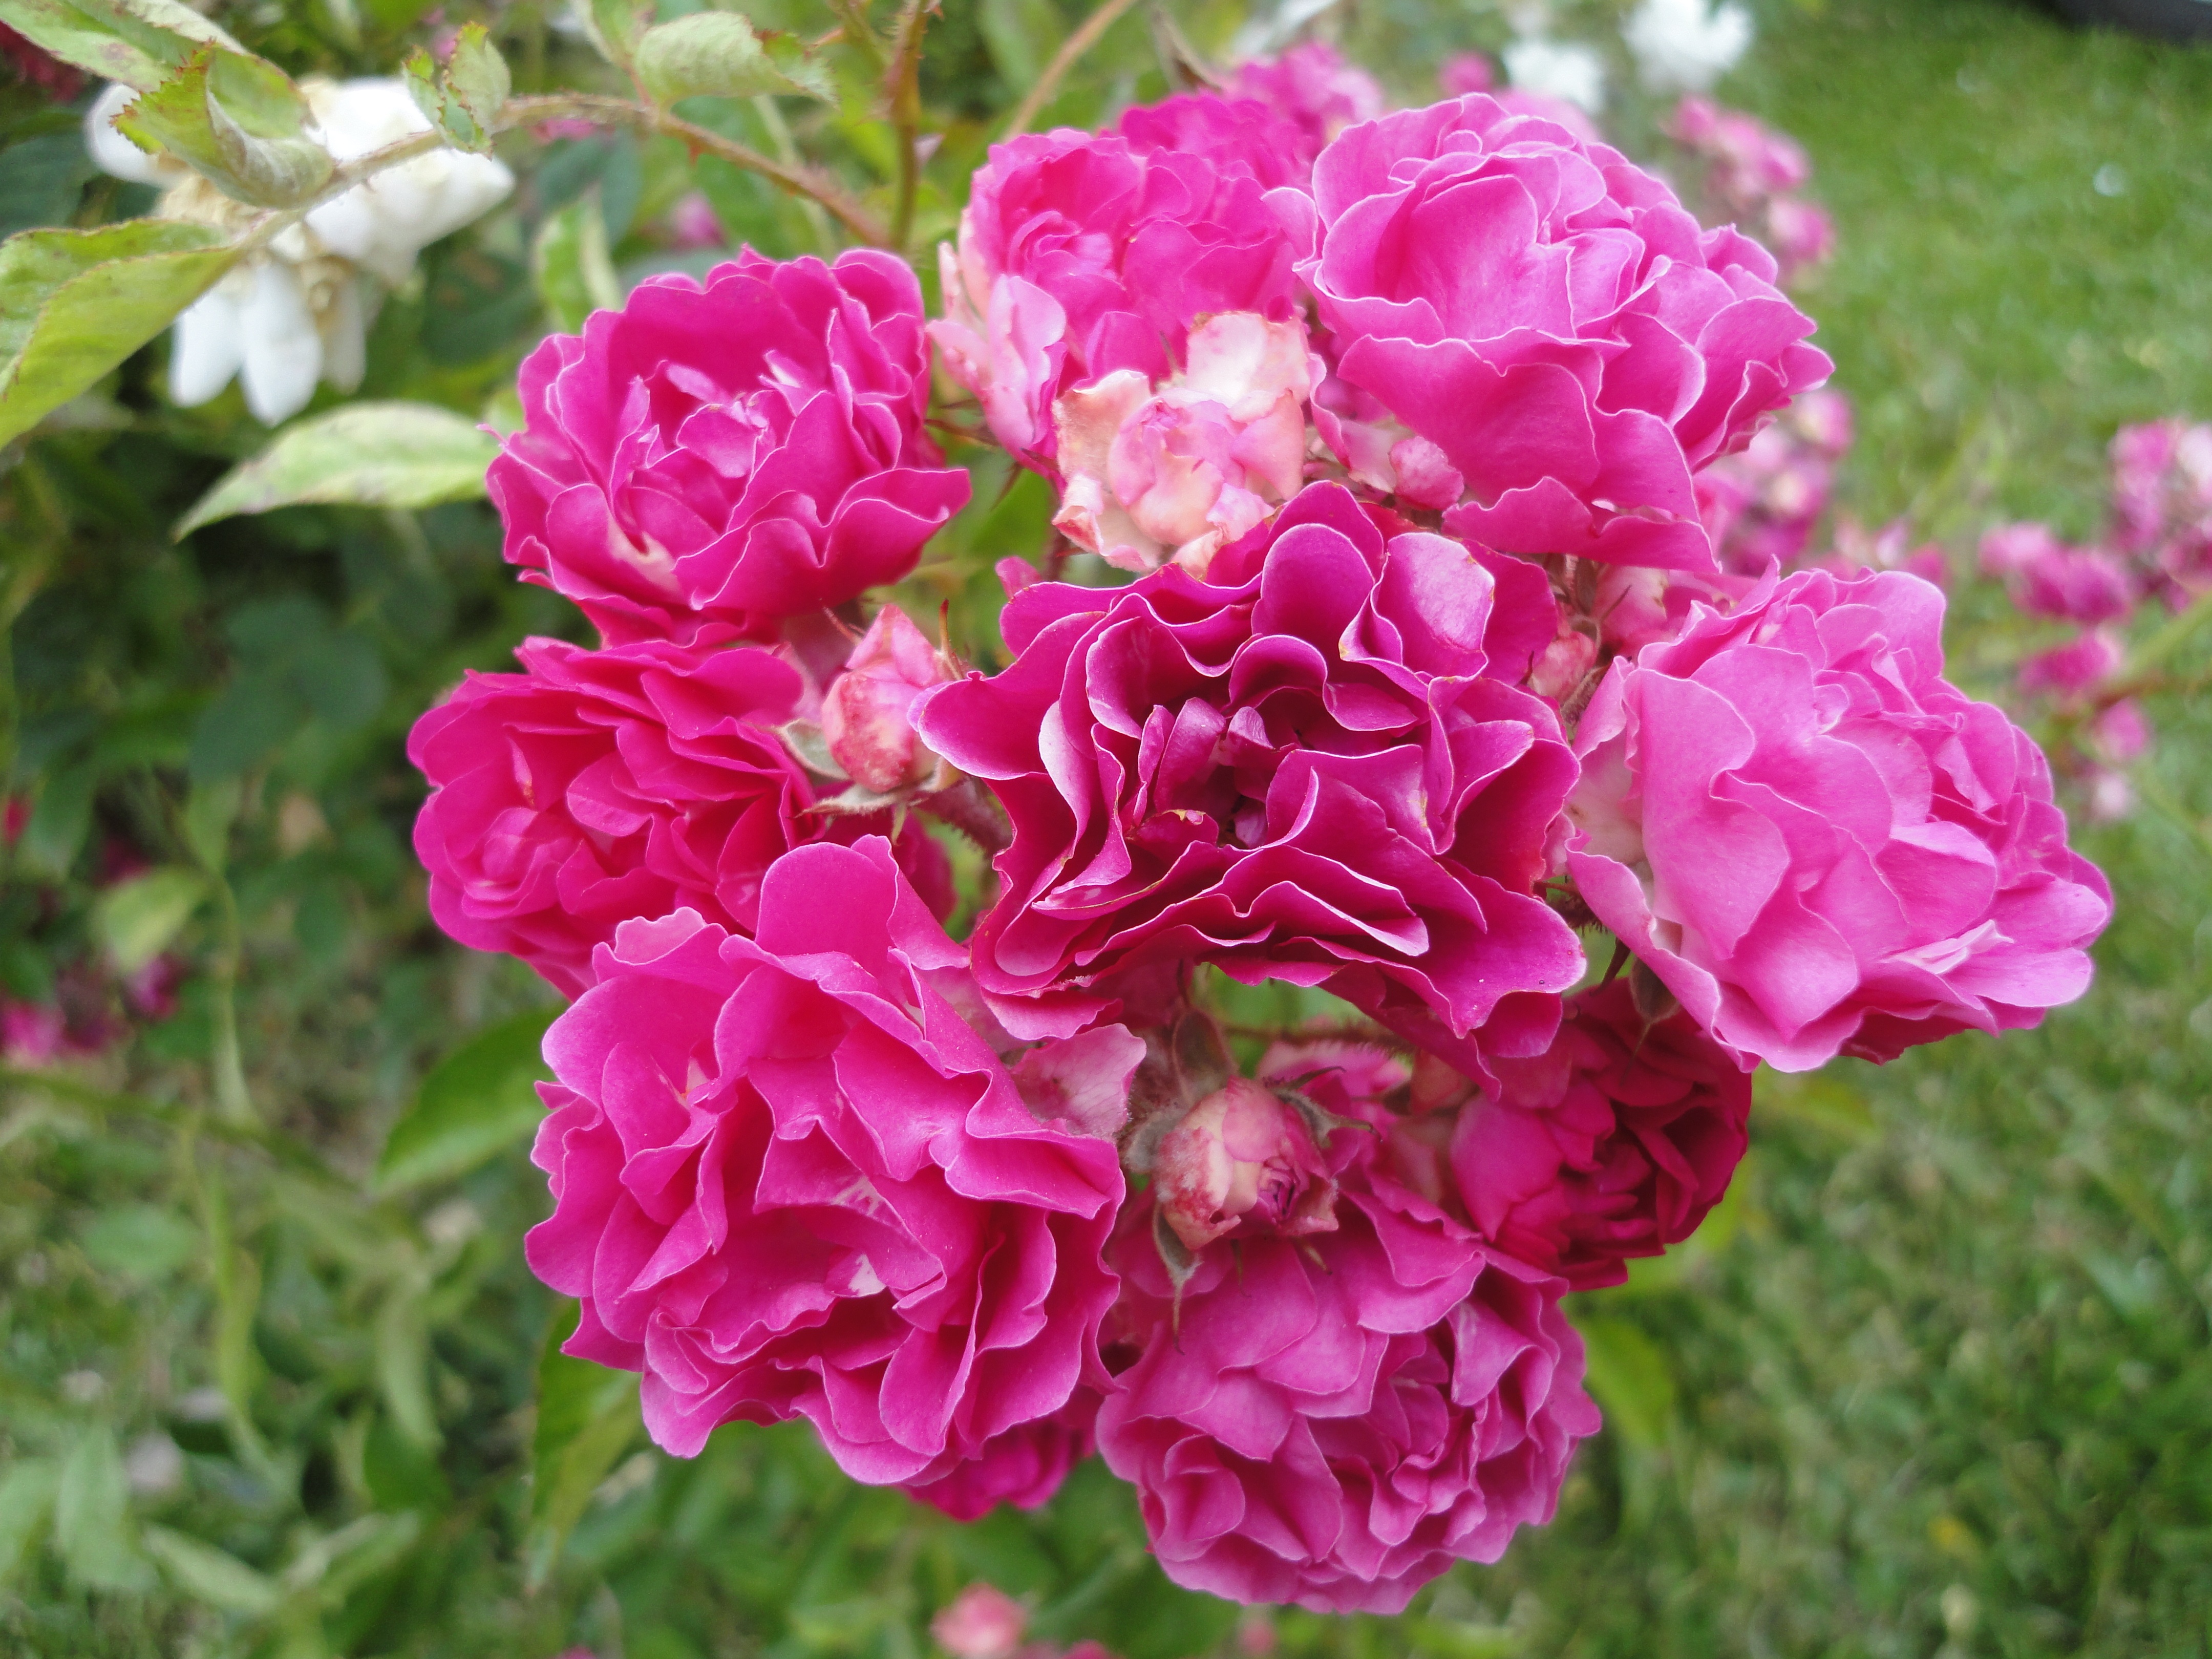
plant, flower, petal, rose, flora, button, flowers, shrub, rosa, peony, floribunda, flowering plant, garden roses, rose family, annual plant, land plant, rosa centifolia